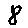
Label: 8